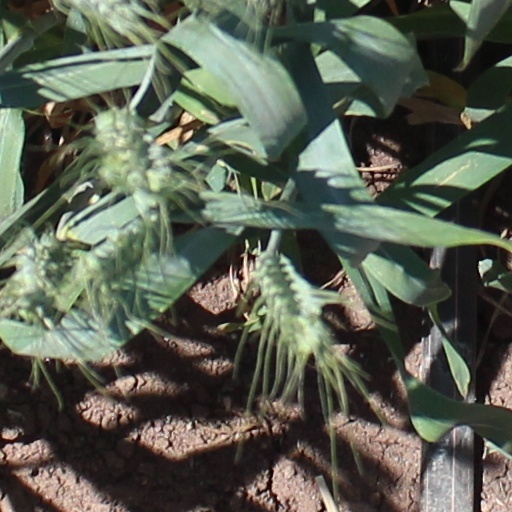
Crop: wheat